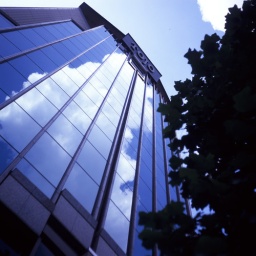
sky in the building